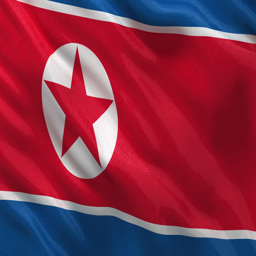
flag gently waving in the wind .